Tatyana van Aardenne-Ehrenfest

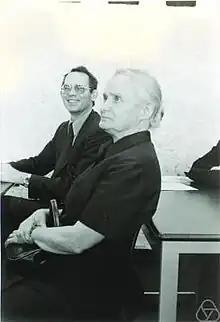
Van Aardenne-Ehrenfest in 1977Photo courtesy of MFO

Tatyana Pavlovna van Aardenne-Ehrenfest, (October 28, 1905 – November 29, 1984) was a Dutch mathematician. She is known for her contributions to De Bruijn sequences, low-discrepancy sequences, and the BEST theorem.